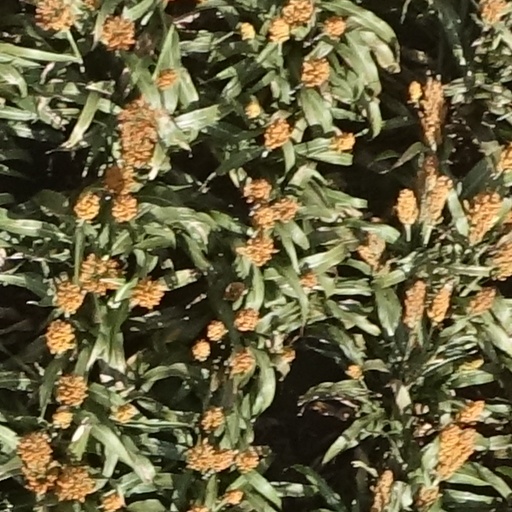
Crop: sorghum